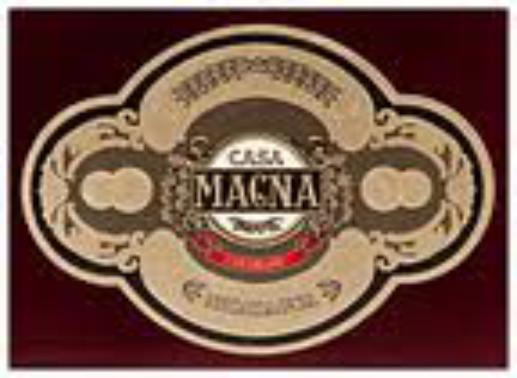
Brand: Casa Magna
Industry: Necessities